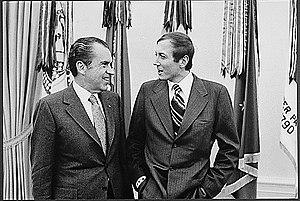
L'International Botev Prize est un des prix littéraires bulgares les plus renommés du pays.
Le Queens College, situé dans l'arrondissement du Queens à New York, est un établissement d'enseignement supérieur dépendant de l'université de la ville de New York.